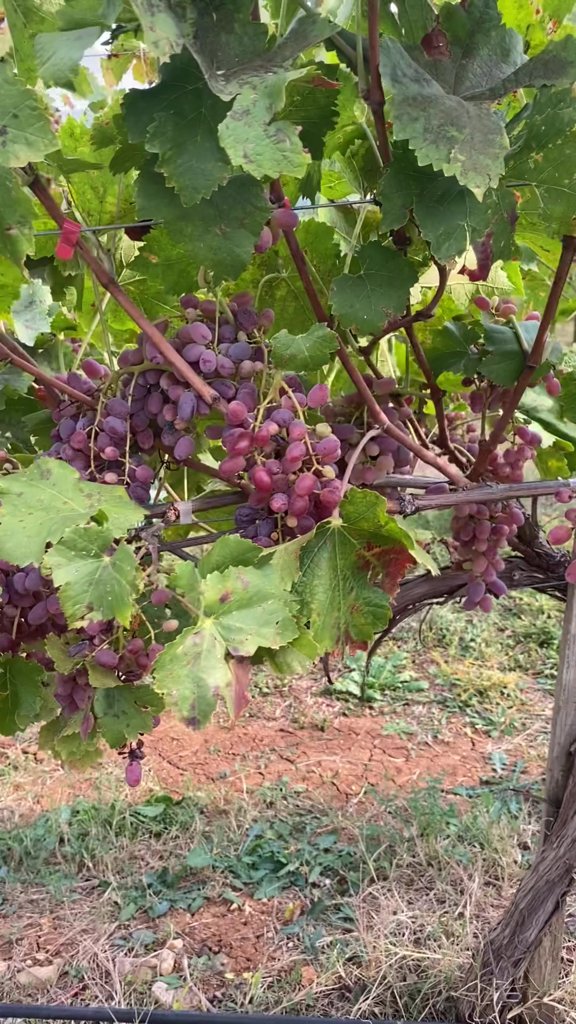
Berries visible: 200
Grape clusters: 11